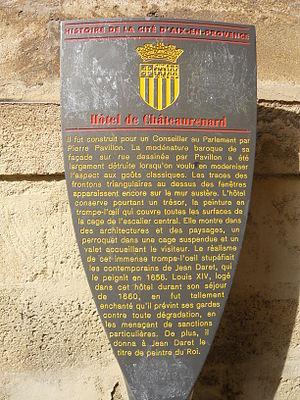
Hôtel de Châteaurenard, 19 rue Gaston de Saporta, Aix-en-Provence (France). Il fut construit pour un Conseiller au Parlement par Pierre Pavillon. La modénature baroque de sa façade sur rue dessinée par Pavillon a été largement détruite lorsqu’on voulut en moderniser l’aspect aux goûts classiques. Les traces des frontons triangulaires au-dessus des fenêtres apparaissent encore sur le mur austère. L’hôtel conserve pourtant un trésor, la peinture en trompe-l’œil qui couvre toutes les surfaces de la cage de l’escalier central. Elle montre dans des architectures et des paysages, un perroquet dans une cage suspendue et un valet accueillant le visiteur. Le réalisme de cet immense trompe-l’œil stupéfait les contemporains de Jean Daret, qui le peignit en 1656. Louis XIV, logé dans cet hôtel durant son séjour de 1660, en fut tellement enchanté qu’il prévint ses gardes contre toute dégradation, en les menaçant de sanctions particulières. De plus, il donna à Jean Daret le titre de peintre du Roi.
L’hôtel de Châteaurenard est un hôtel particulier d'Aix-en-Provence, situé au cœur du bourg Saint-Sauveur, à l’angle de la rue des Brémondis et de la rue Gaston-de-Saporta, au nᵒ 19 de cette dernière.